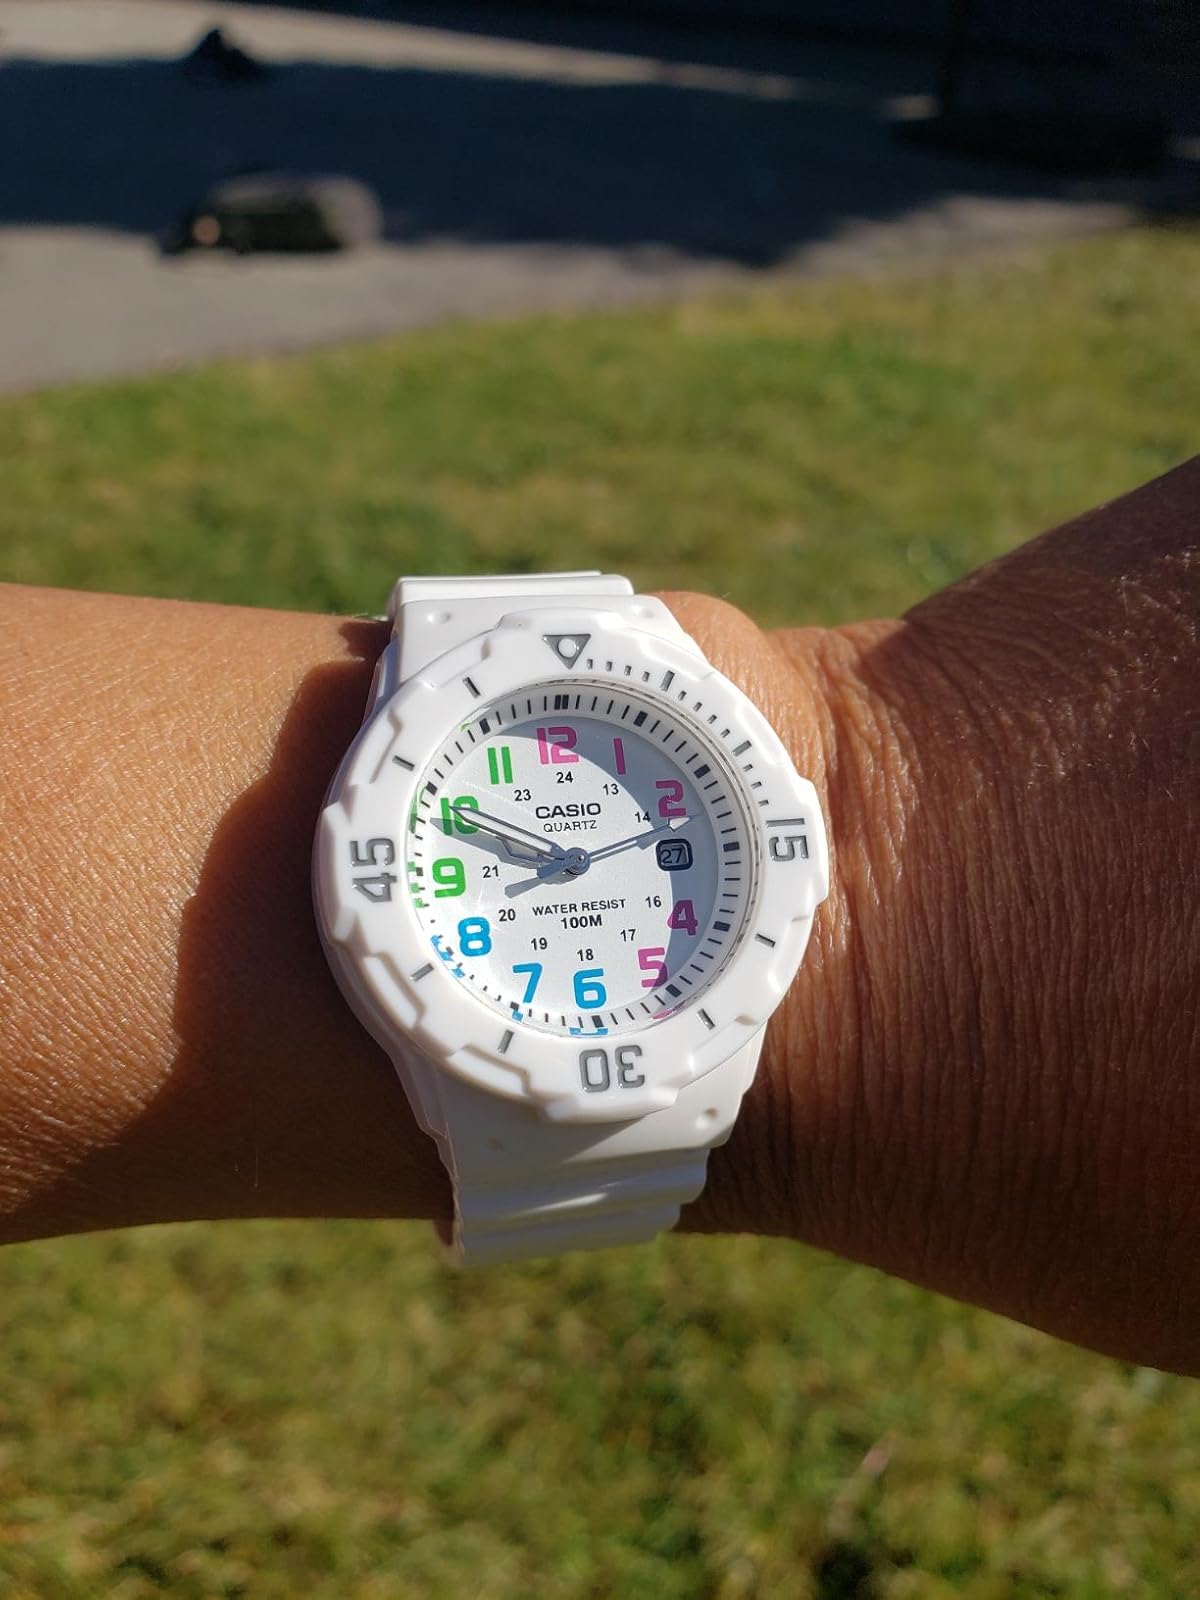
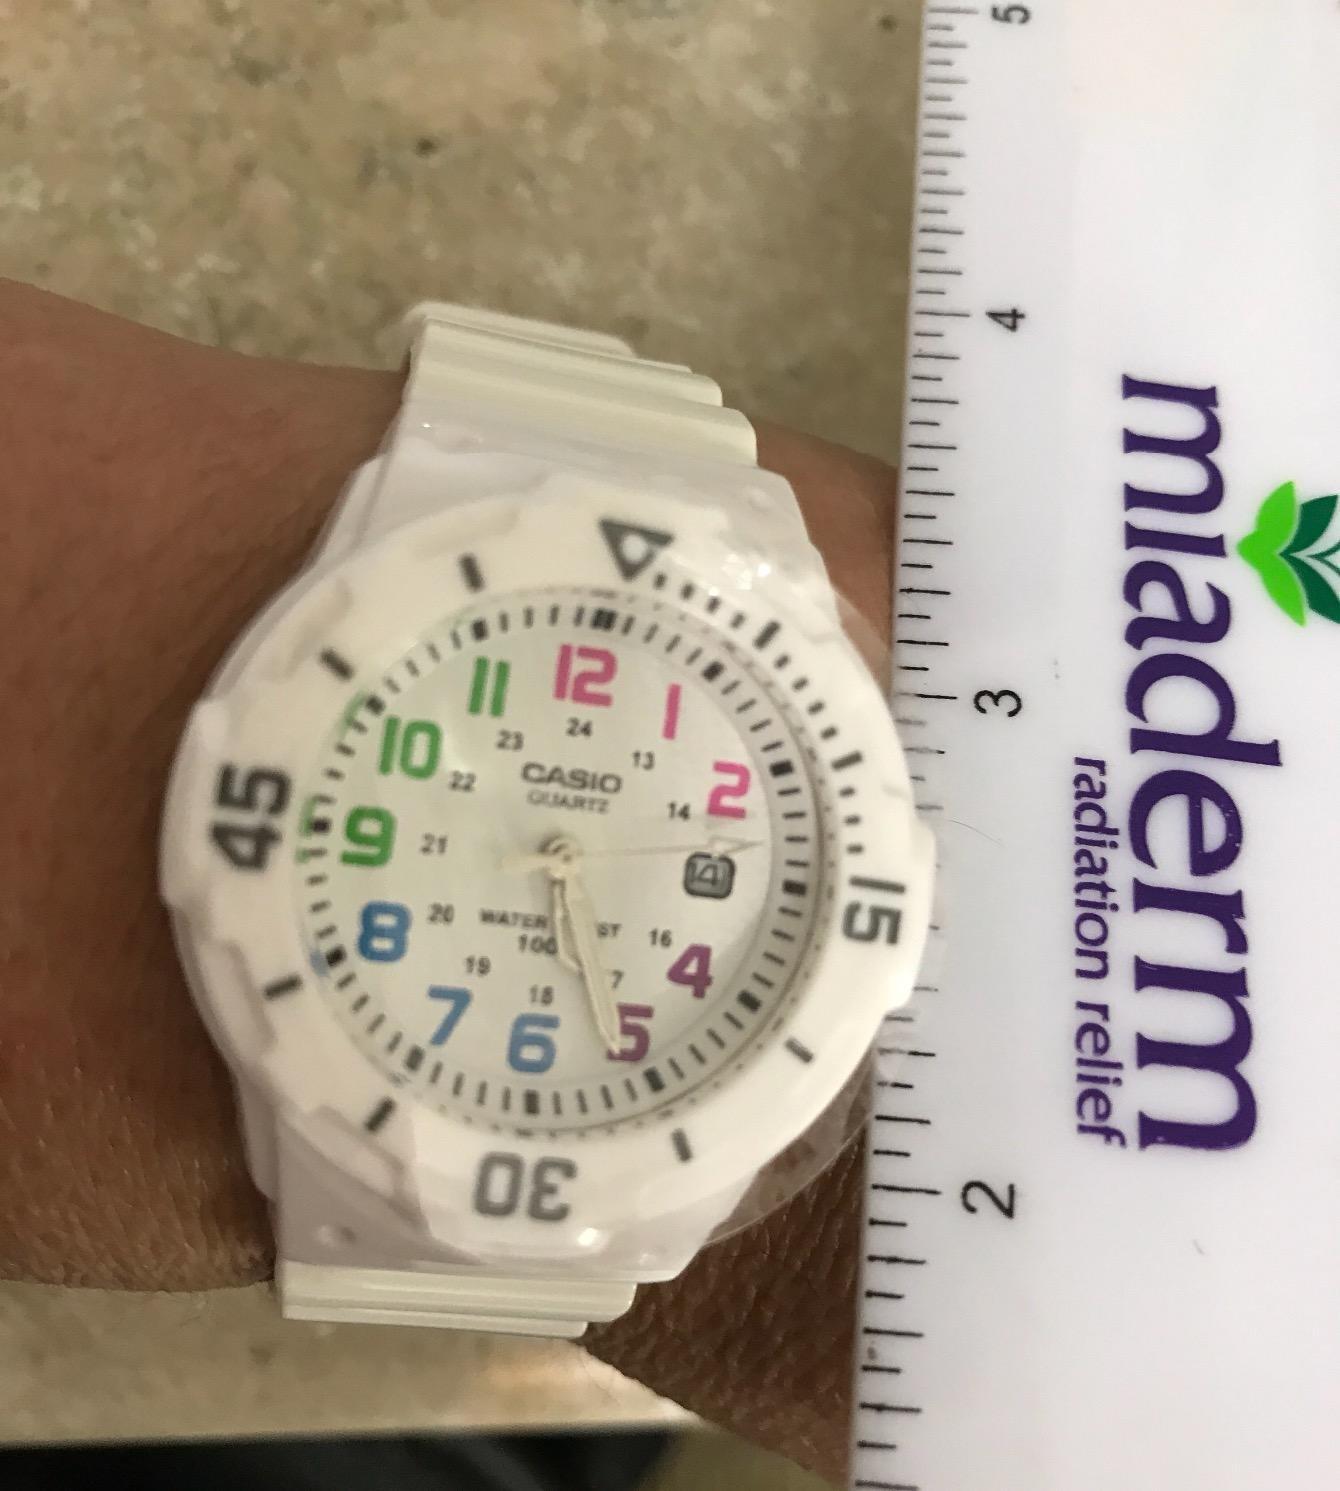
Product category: accessories_watch
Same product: yes